Scottsbluff Carnegie Library

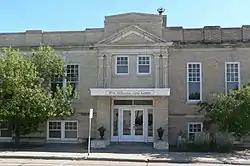
The building in 2010

The Scottsbluff Carnegie Library is a historic building in Scottsbluff, Nebraska. It was built as a Carnegie library in 1922, and designed in the Classical Revival architectural style by architect Robert A. Bradley. A 1936 extension was designed in the same style by architect Otto John Hehnke. The building was repurposed as the West Nebraska Arts Center in 1966. It has been listed on the National Register of Historic Places since September 3, 1981.